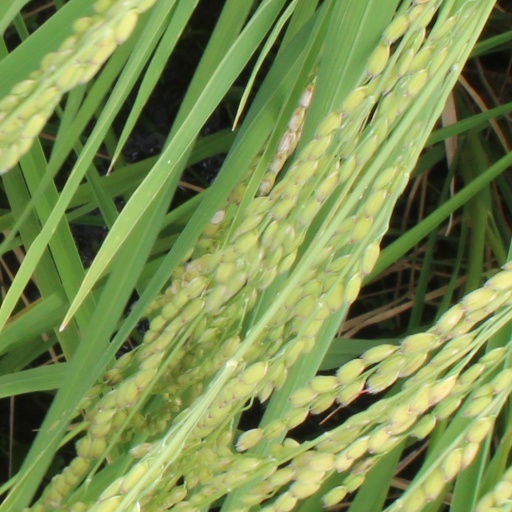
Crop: rice